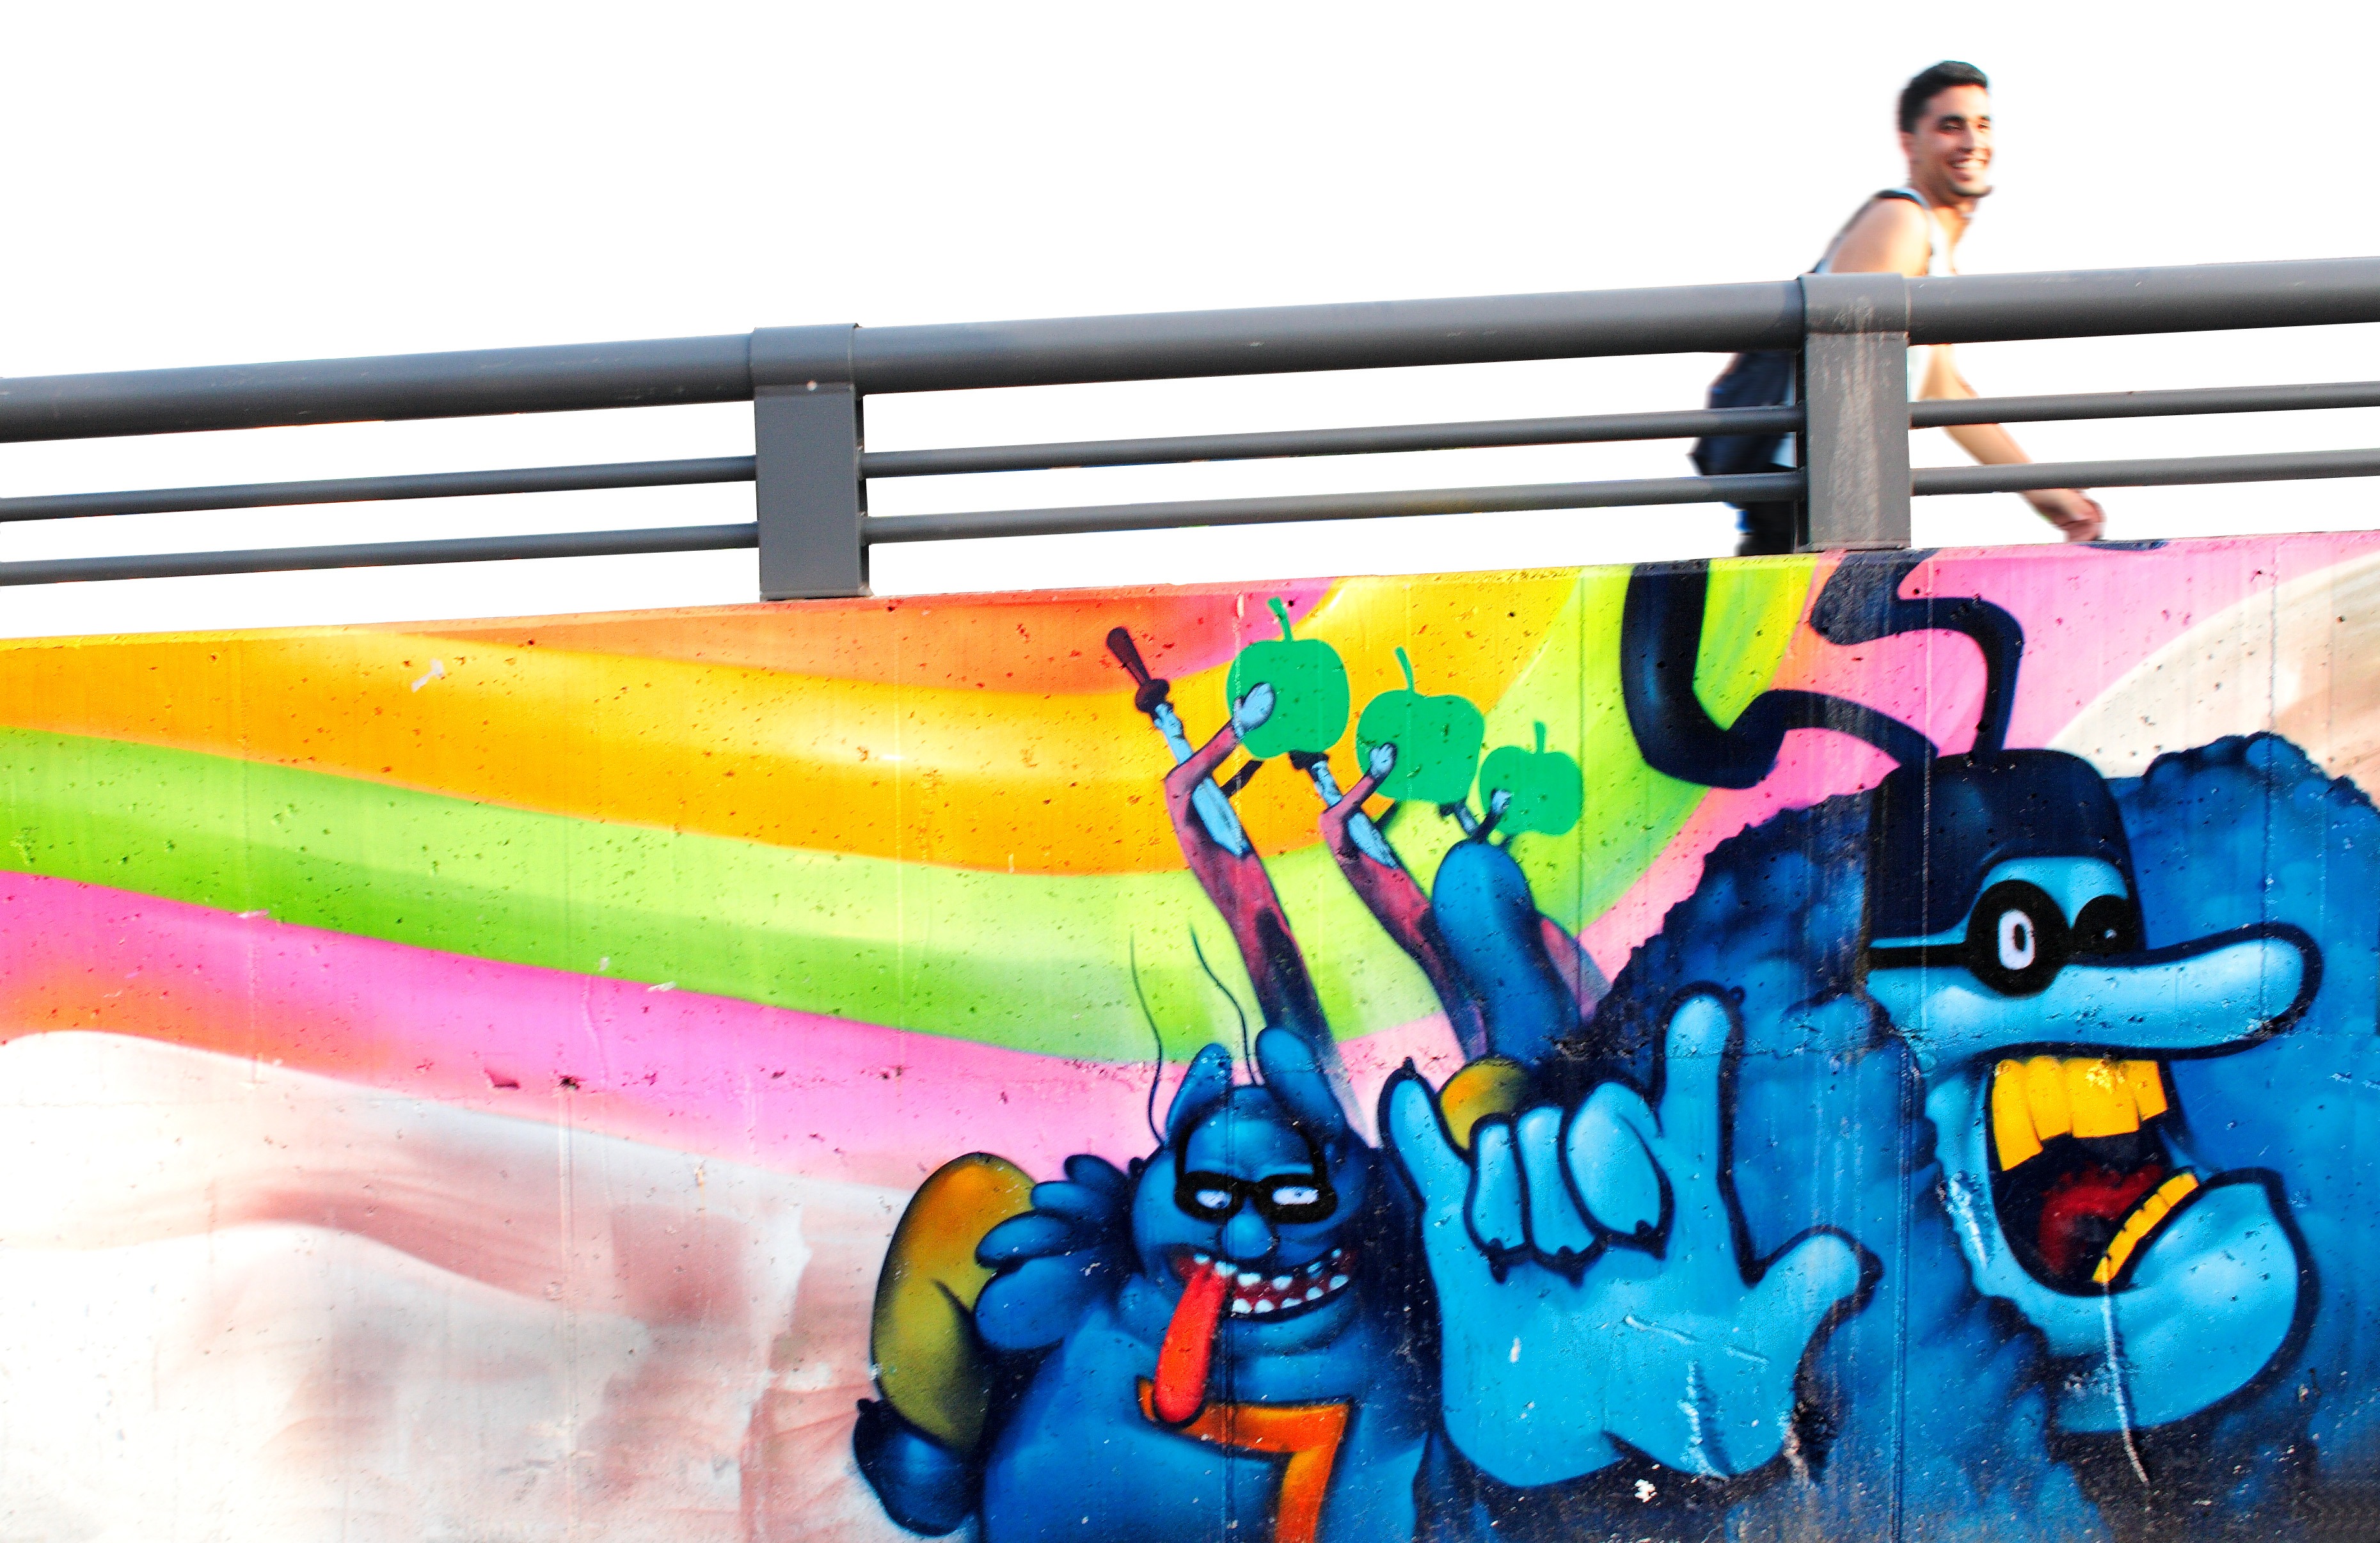
road, wall, graffiti, painting, street art, art, background, illustration, mural